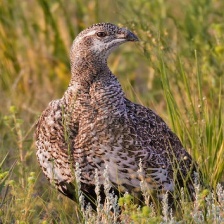
Species: GREATOR SAGE GROUSE
Scientific name: CENTROCERCUS UROPHASIANUS
ImageNet parent category: black_grouse